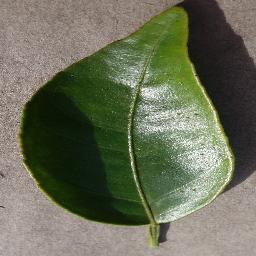
Label: Orange___Haunglongbing_(Citrus_greening)